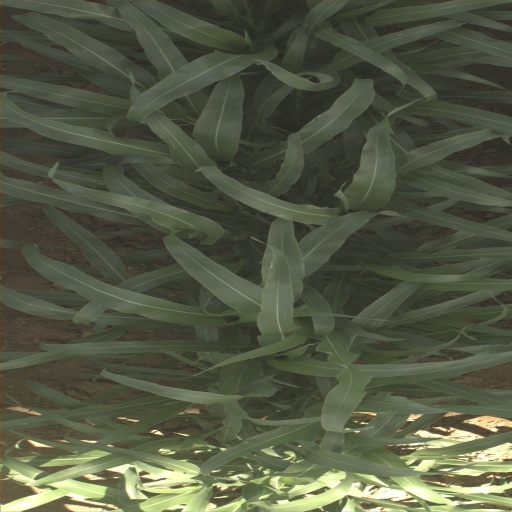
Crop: sorghum